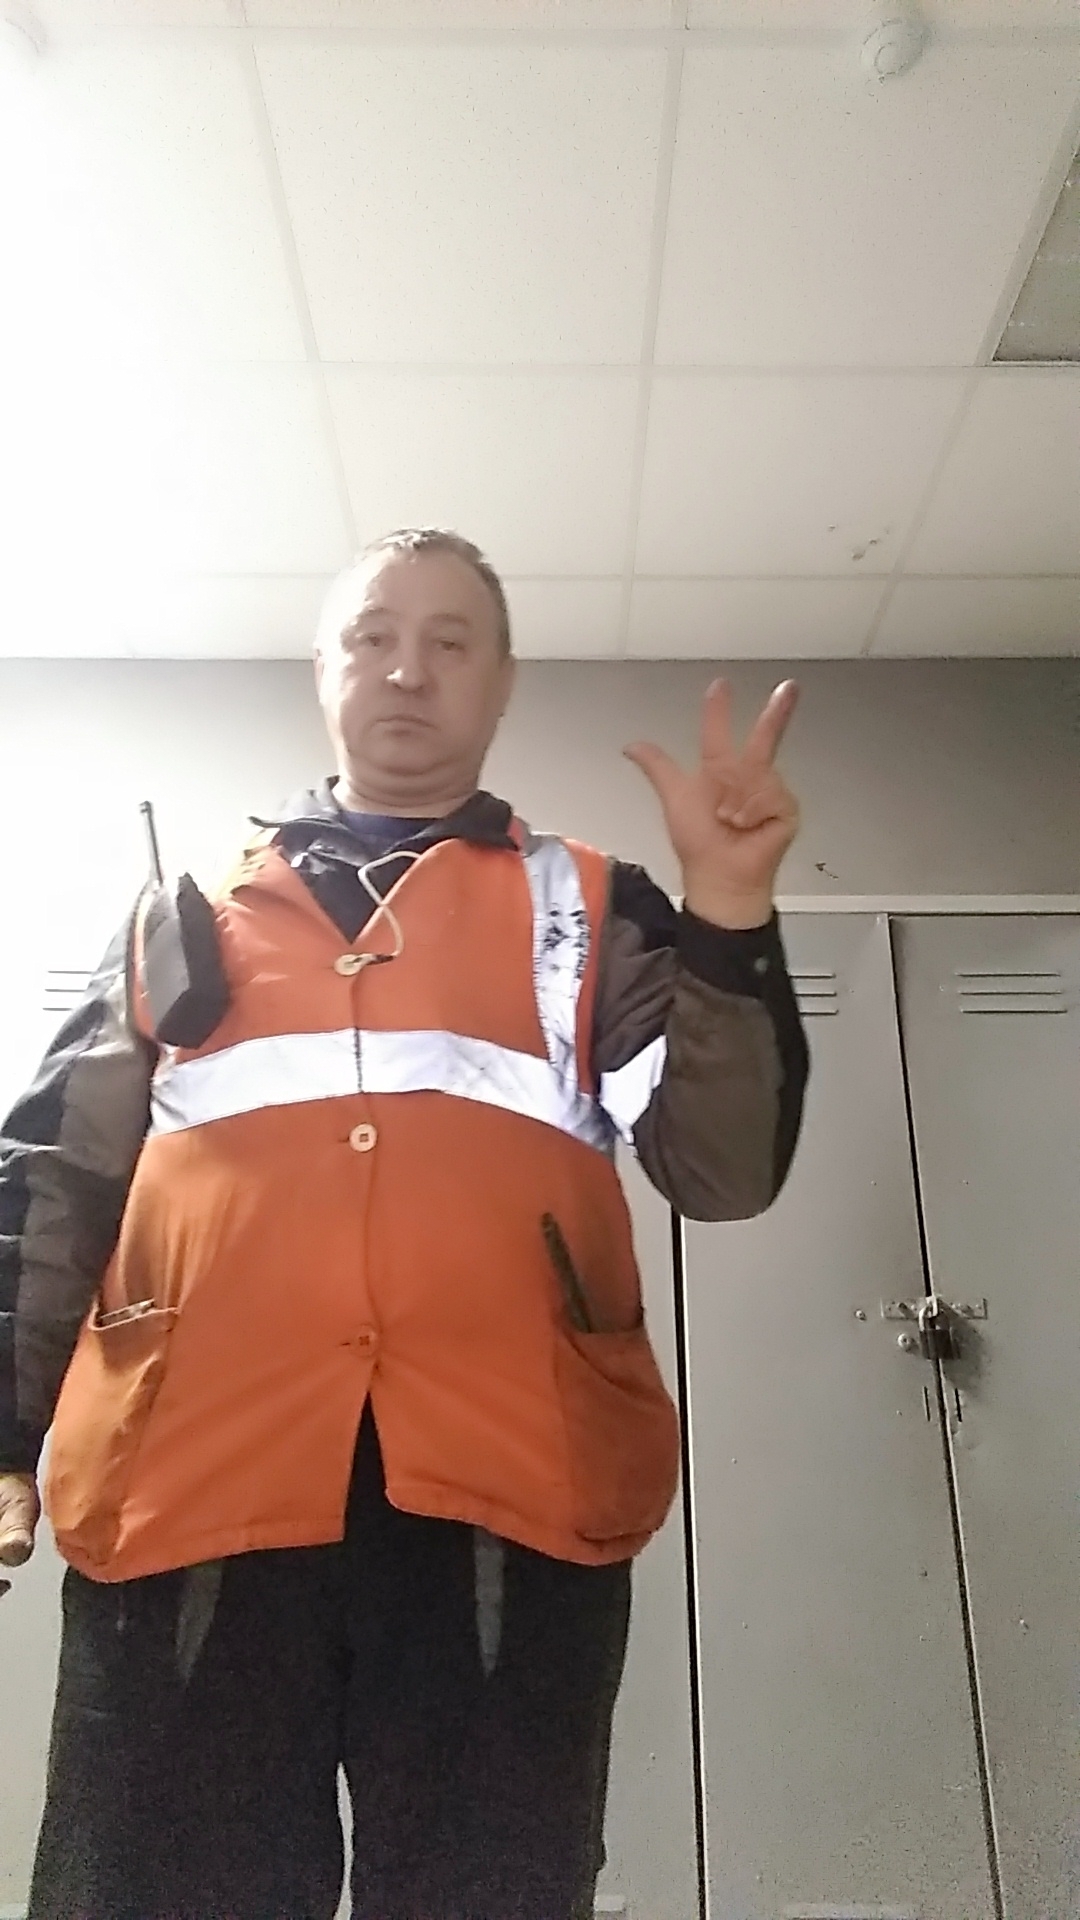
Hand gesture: three2